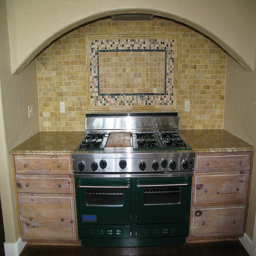
The dual green stoves are next to the wooden kitchen drawers.
A large stove top and oven with two cupboards.
The contemporary kitchen features a double sided oven.
a black stove in a small home kitchen
A large oven is seen in a tiled kitchen.